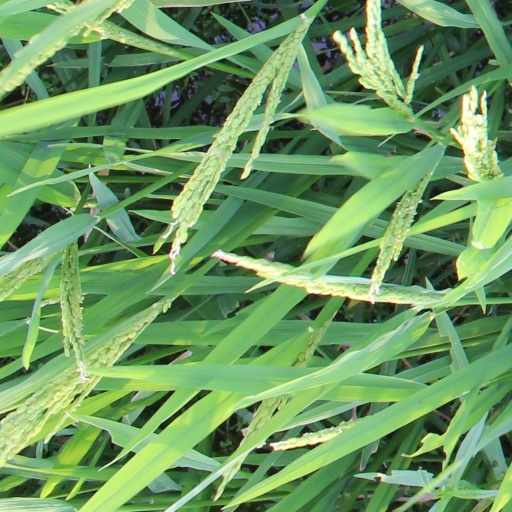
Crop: rice